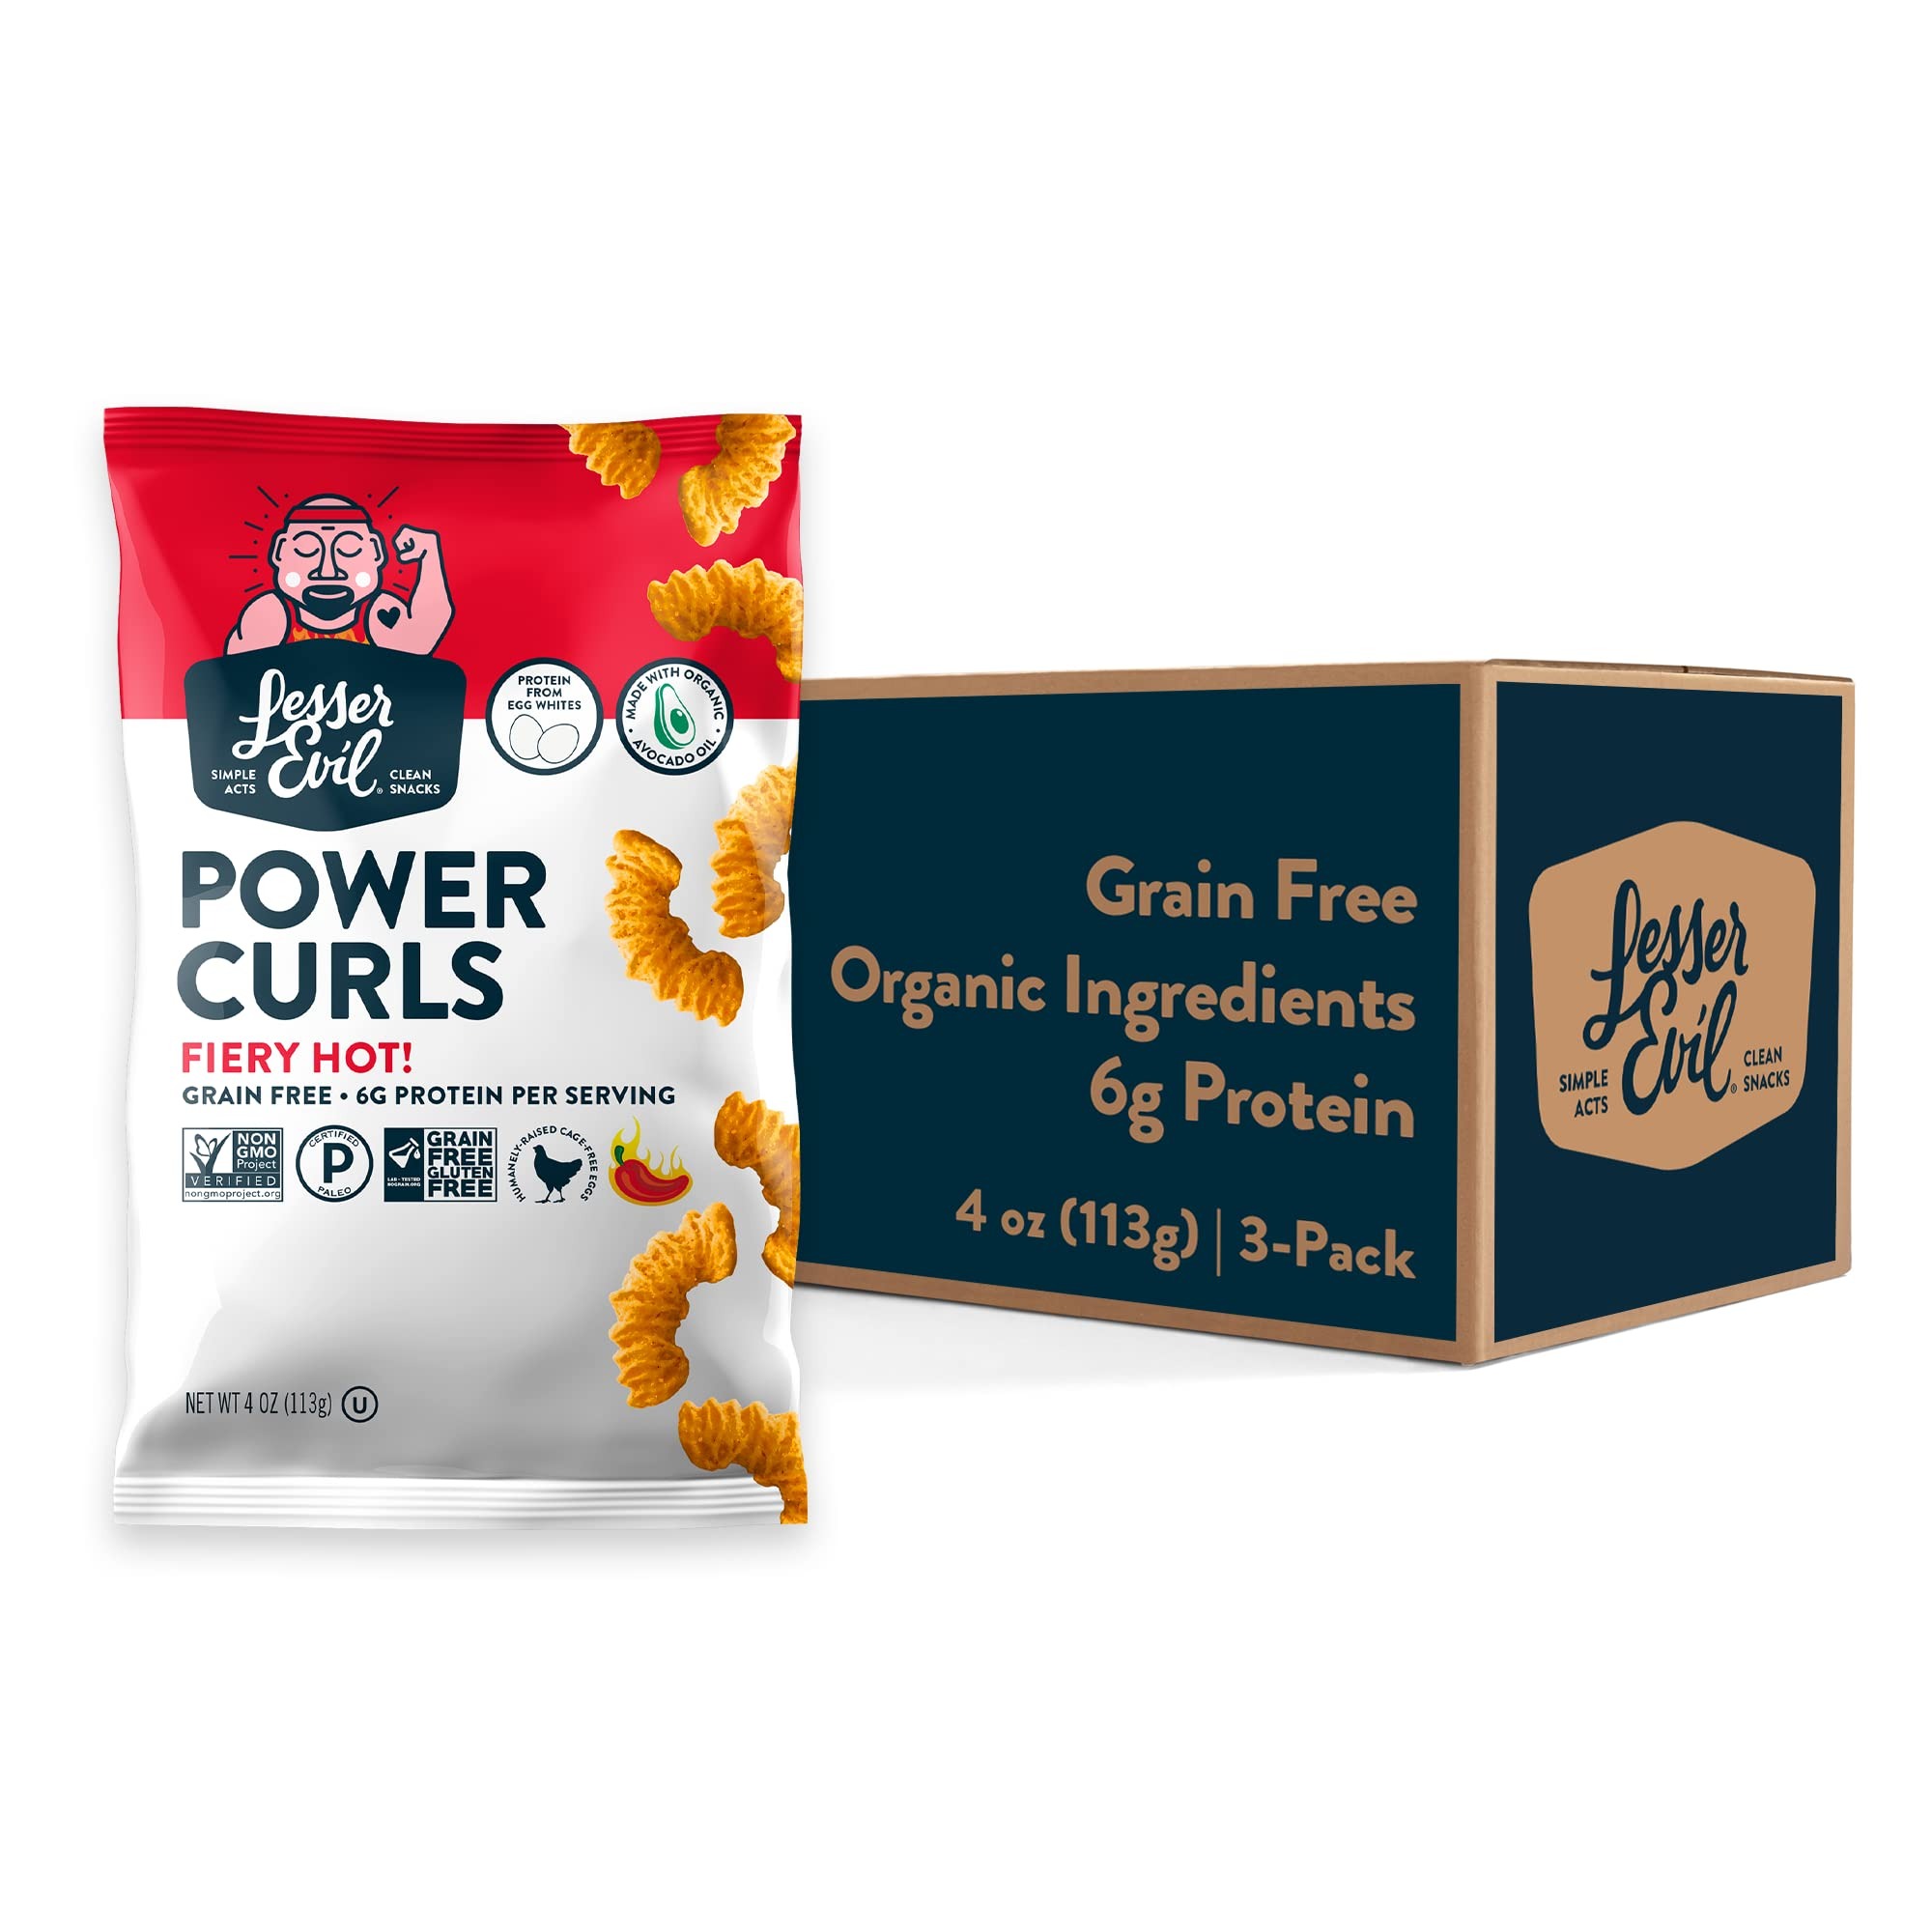
Item Name: LesserEvil Fiery Power Curls, Grain Free, Minimally Processed, Avocado Oil, Egg White Protein, 4 Oz, Pack of 3
Bullet Point 1: 3 PACK: Contains 3 regular-sized (4 oz) bags of Power Curls; Each bag contains 4 servings; At 18 curls per serving it’s a satisfying snack you can still feel great about; Packaging may vary
Bullet Point 2: No grains, all gains; Tumbled in organic avocado oil and our Fiery Hot habanero seasoning; Protein-packed Power Curls are perfect for heat seekers
Bullet Point 3: Cage-free, non-GMO dried egg whites give this snack 6 grams of protein per serving—as much as an egg; Made from organic cassava flour, these crunchy, grain-free curls will have you feeling the power
Bullet Point 4: Ingredients mean everything: By sourcing the highest quality organic ingredients and using minimal processing we’re able to make the cleanest (and tastiest) snacks in the world
Bullet Point 5: We believe that just a few simple acts can lead to something great; By sourcing organic ingredients and practicing sustainability we make clean earth-friendly snacking accessible to everyone; Simple Acts: Clean Snacks
Value: 12.0
Unit: Ounce

Price: 6.355